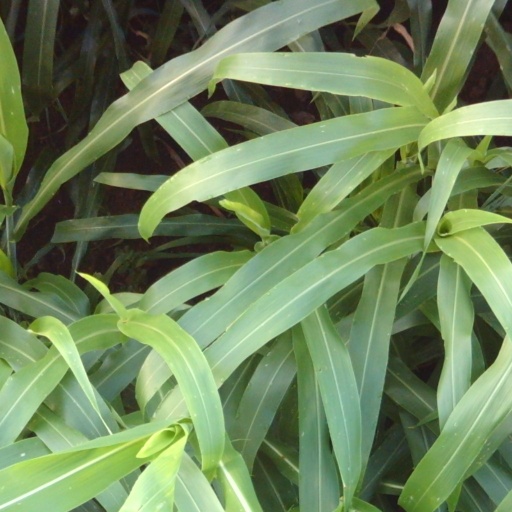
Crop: sorghum